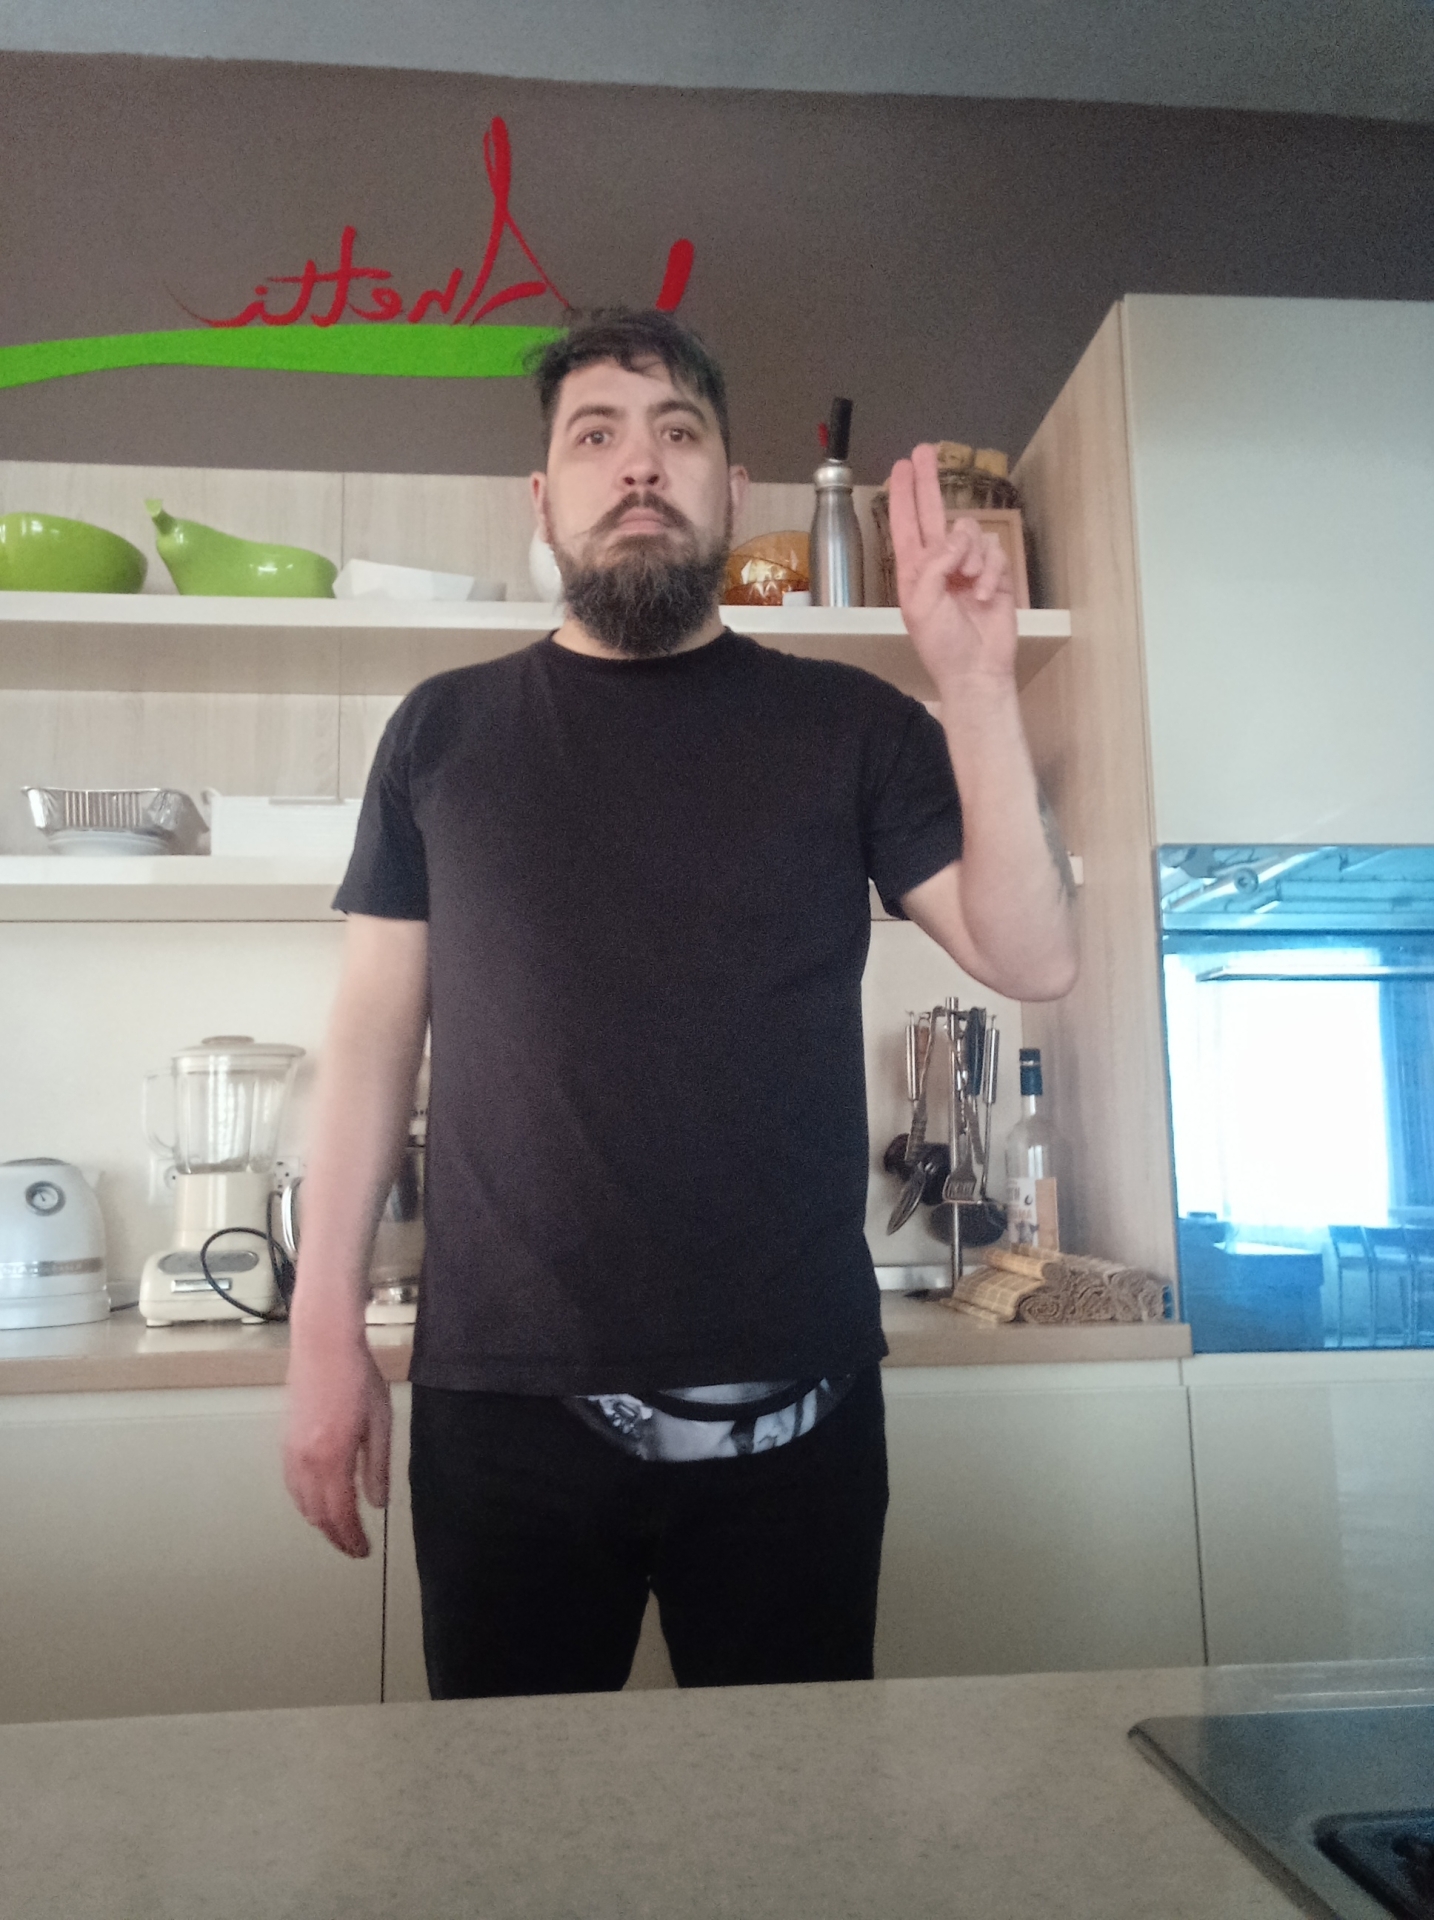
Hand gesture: two_up